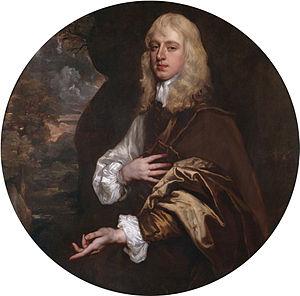
Sir Charles Dormer, 3ᵉ baronnet, 2ᵉ comte de Carnarvon, 2ᵉ vicomte Ascott, 3ᵉ baron Dormer de Winge était un pair anglais.